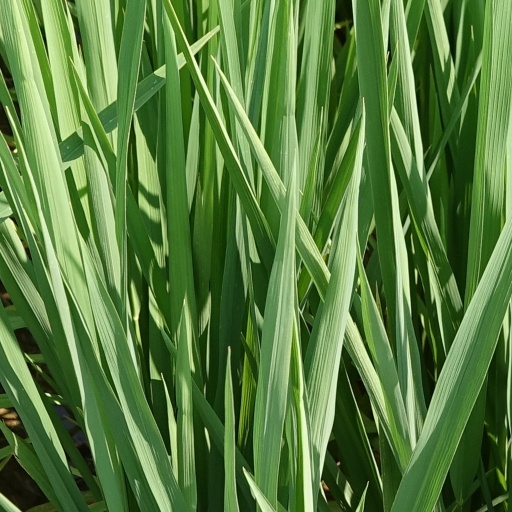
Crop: rice